Midtown Manhattan

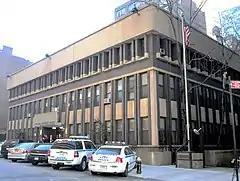
NYPD's 14th (Midtown South) Precinct

Companies that used to have their headquarters in Midtown Manhattan include American Airlines, American Comics Group, American Overseas Airlines, Central Park Media, Eastern Air Lines, GoodTimes Entertainment, LJN, NewKidCo, Pan American World Airways, Philip Morris Companies (now Altria Group), Trans Caribbean Airways, and Trans World Airlines. In 1997, Aer Lingus announced that it was moving its North American headquarters from Midtown to Melville, New York, in Suffolk County on Long Island.